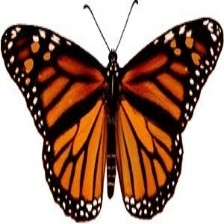
Species: MONARCH
Butterfly family (ImageNet category): monarch